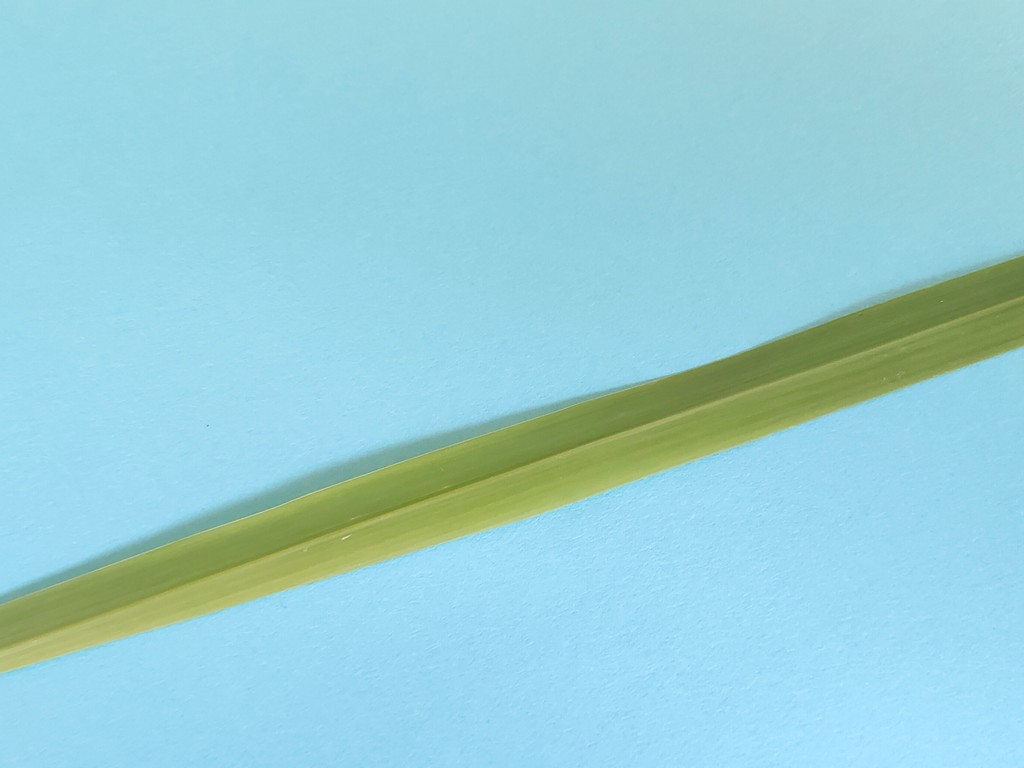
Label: Healthy